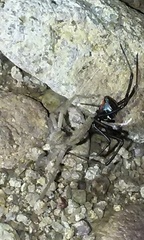
Species: Lactrodectus_hesperus